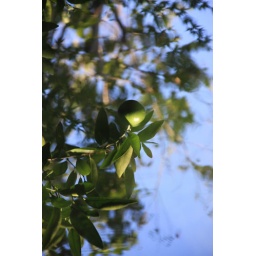
the fruit that reflects in surface of the water